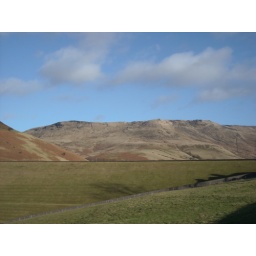
I parked the car near Hayfield and headed up the road towards Kinder Reservoir.